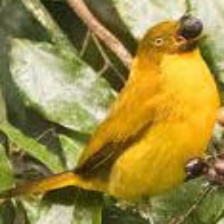
Species: GOLDEN BOWER BIRD
Scientific name: PRIONODURA NEWTONIANA